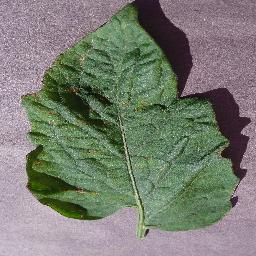
Label: Tomato___Target_Spot